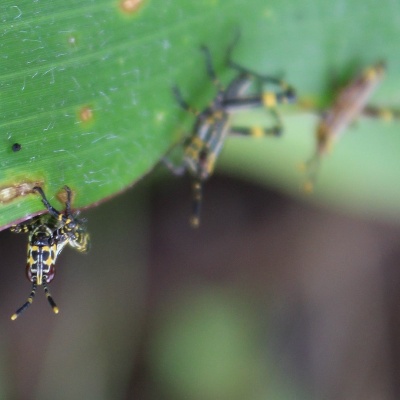
Crop: Maize
Condition: grasshoper